Keemun

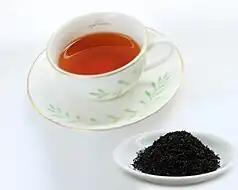
After brewing

Keemun is a famous Chinese black tea. First produced in the late 19th century, it quickly became popular in the West and is still used for a number of classic blends (such as Earl Grey tea). It is a light tea with characteristic stone fruit and slightly smoky notes in the aroma and a gentle, malty, non-astringent taste reminiscent of unsweetened cocoa. Keemun is said to have floral aromas and wooden notes.